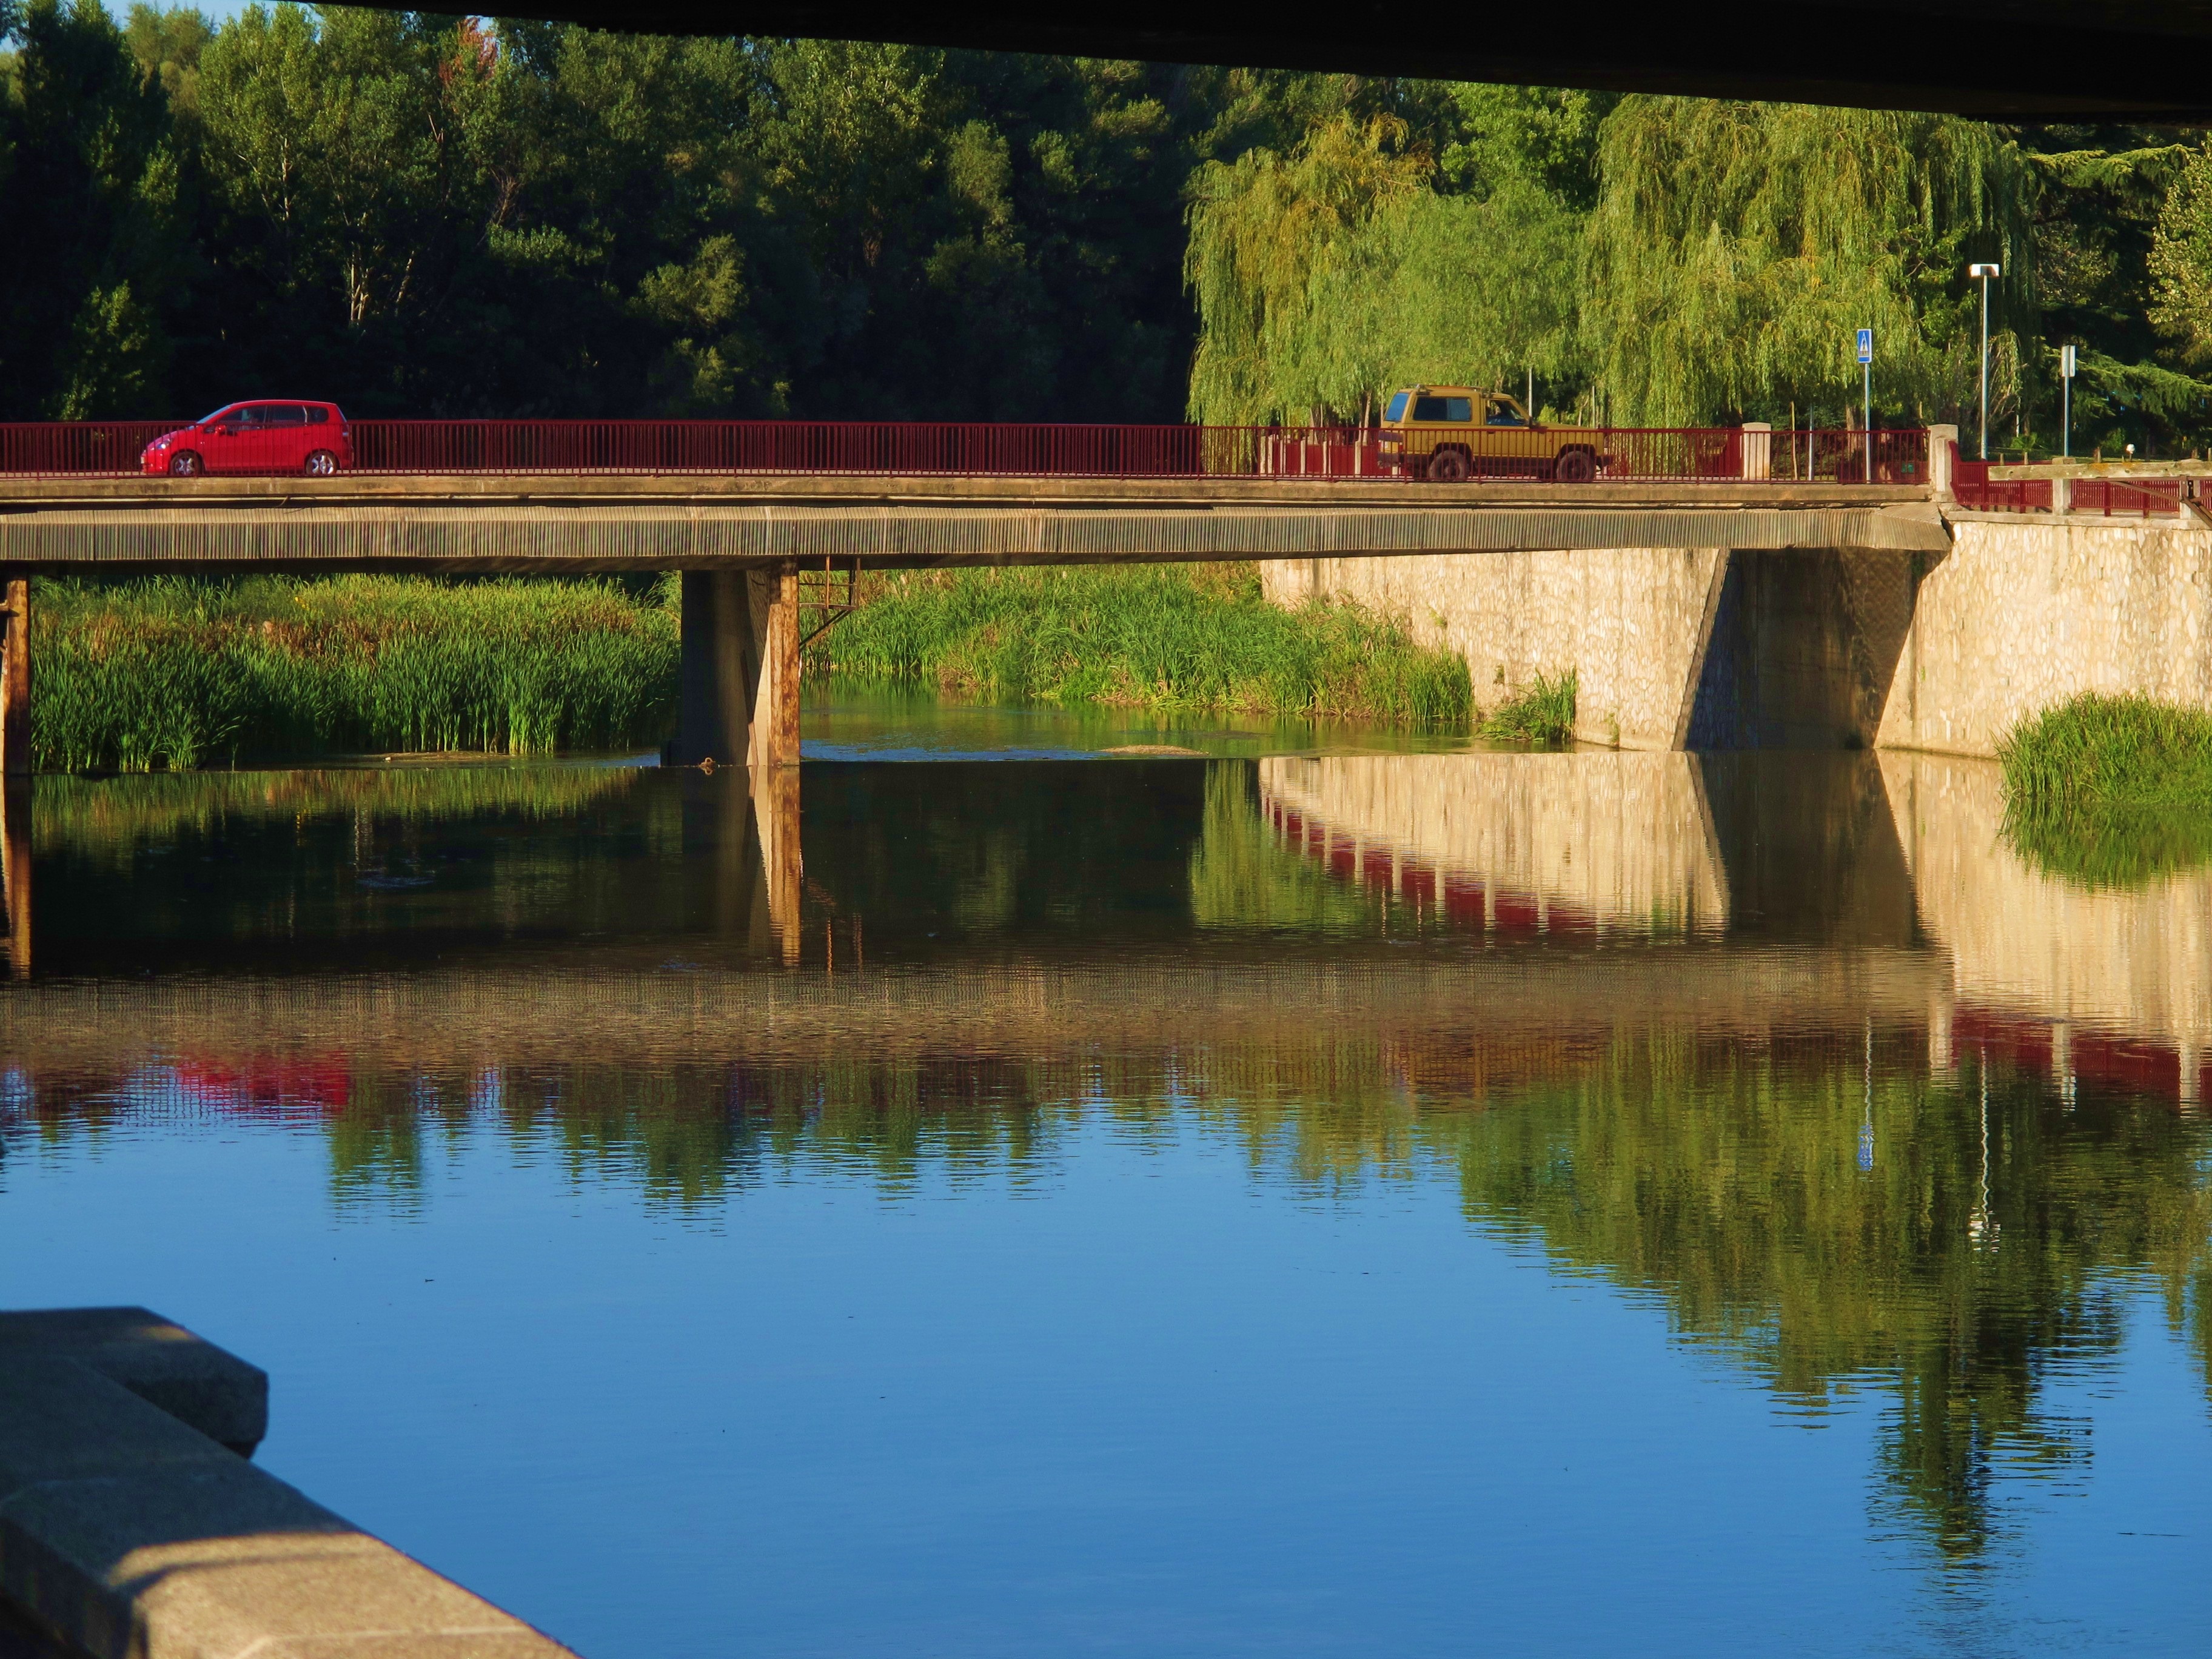
water, bridge, car, lake, van, river, canal, summer, pond, europe, reflection, red, serene, blue, reservoir, colorful, yellow, waterway, spain, pastoral, reflecting pool, girona, europe bridge, nonbuilding structure